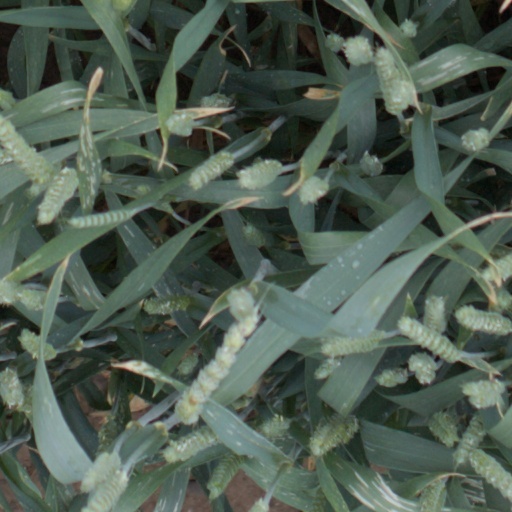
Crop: wheat